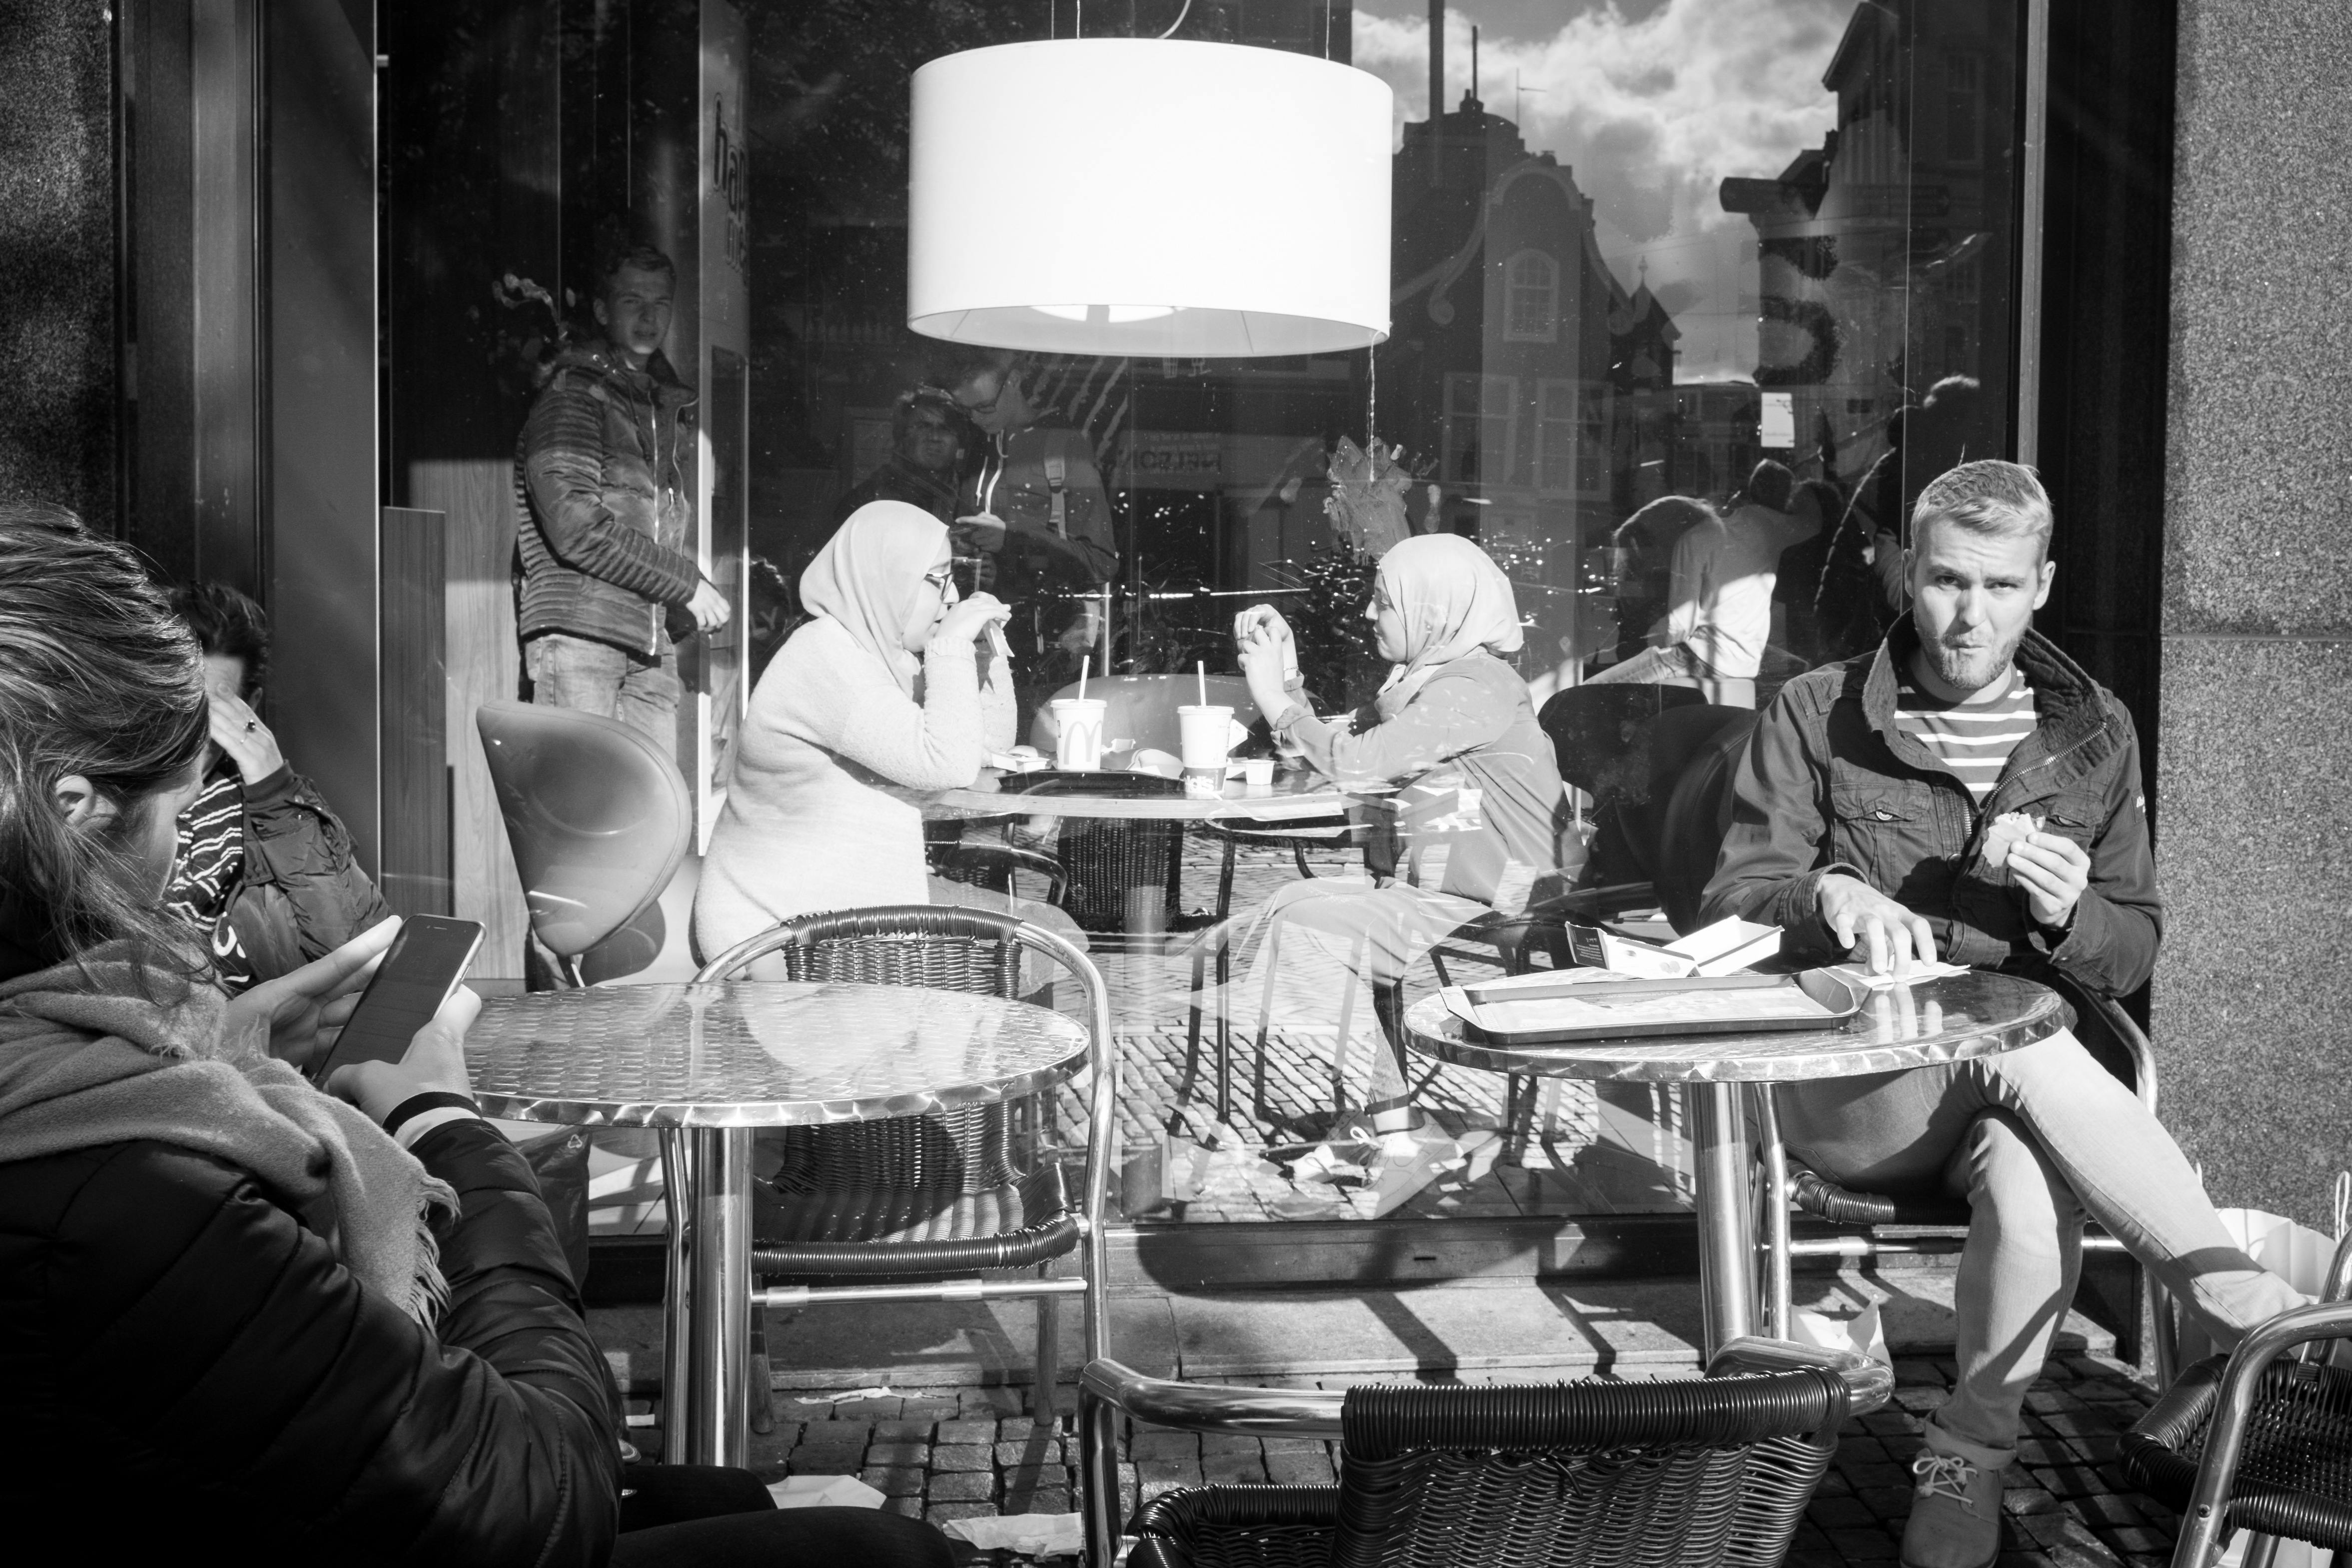
black and white, people, white, street, black, monochrome, streetphotography, photograph, fernandopc, monochrome photography